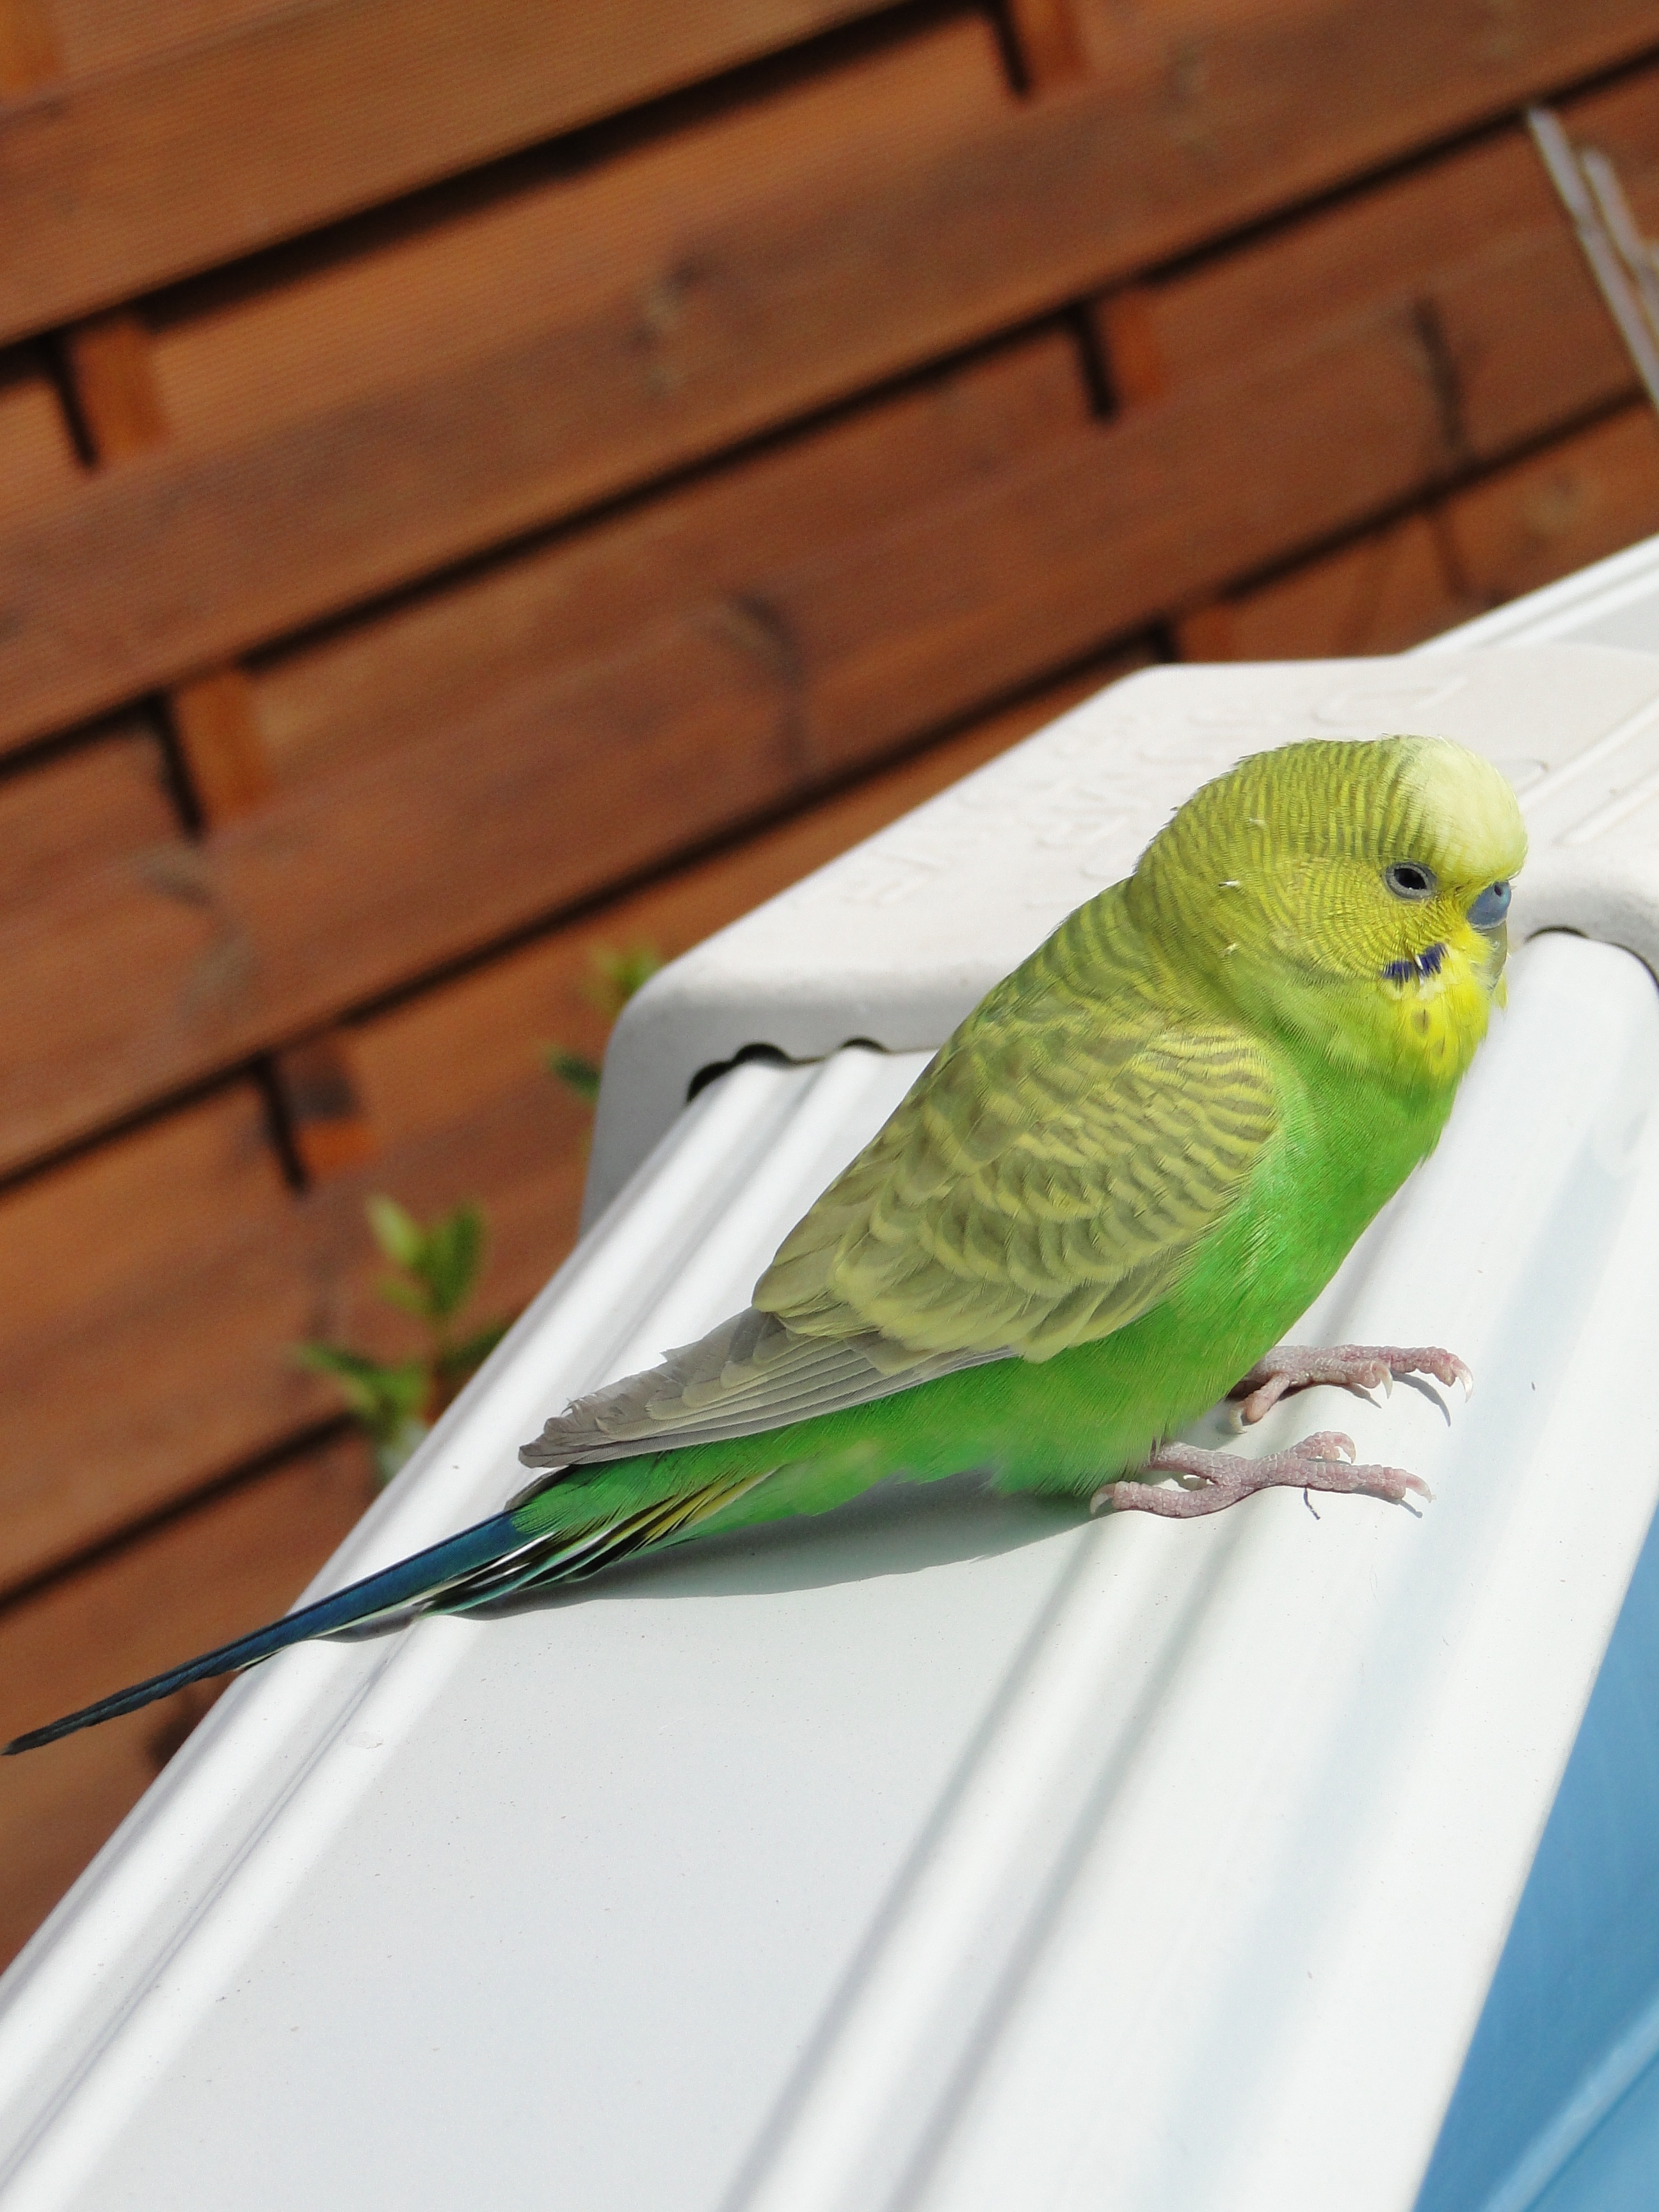
bird, wing, animal, green, beak, fauna, macaw, close up, birds, animals, vertebrate, parrot, parakeet, common pet parakeet